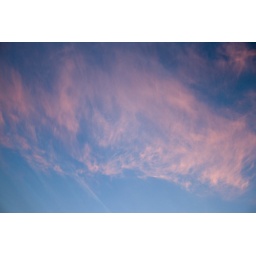
pink and blue above